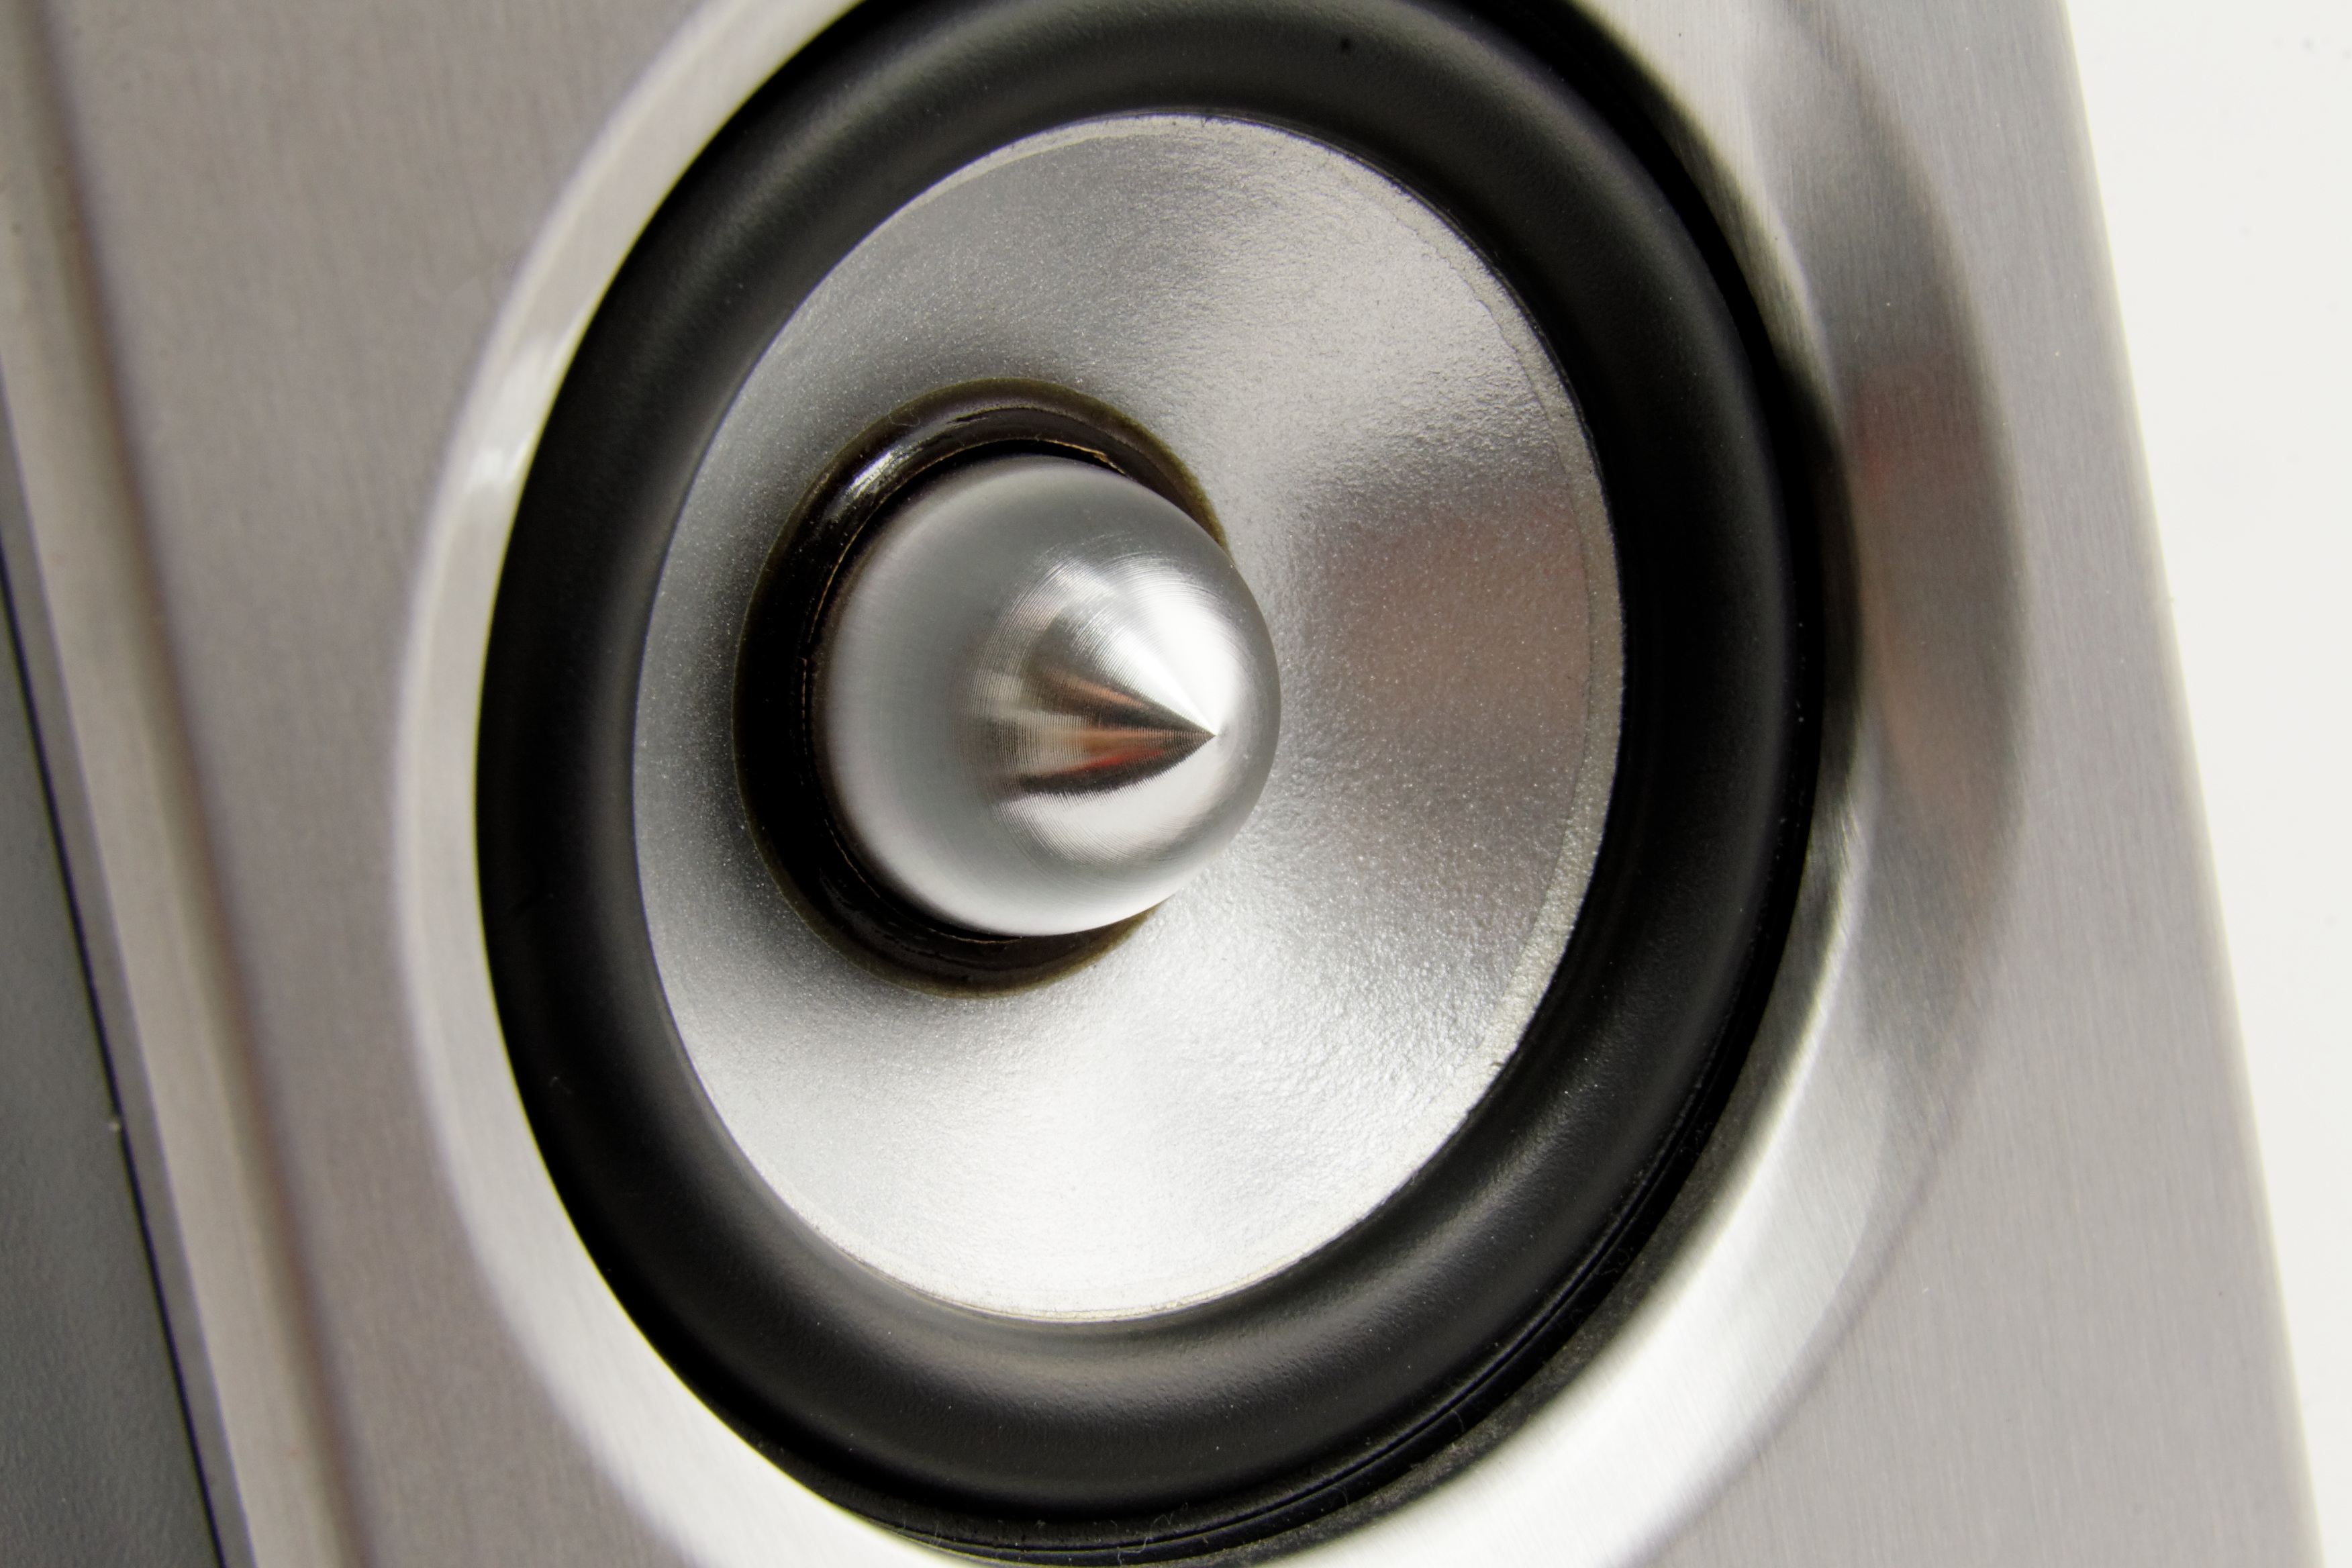
music, technology, wheel, box, audio, rim, sound, hifi, subwoofer, speakers, multimedia, loudspeaker, audio equipment, pc speakers, electronic device, computer speaker, studio monitor